Dewlap

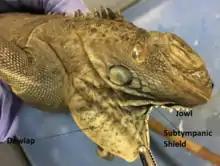
An iguana with an extended dewlap.

Many birds also have dewlaps, including domestic chickens, some cracids and some guans.